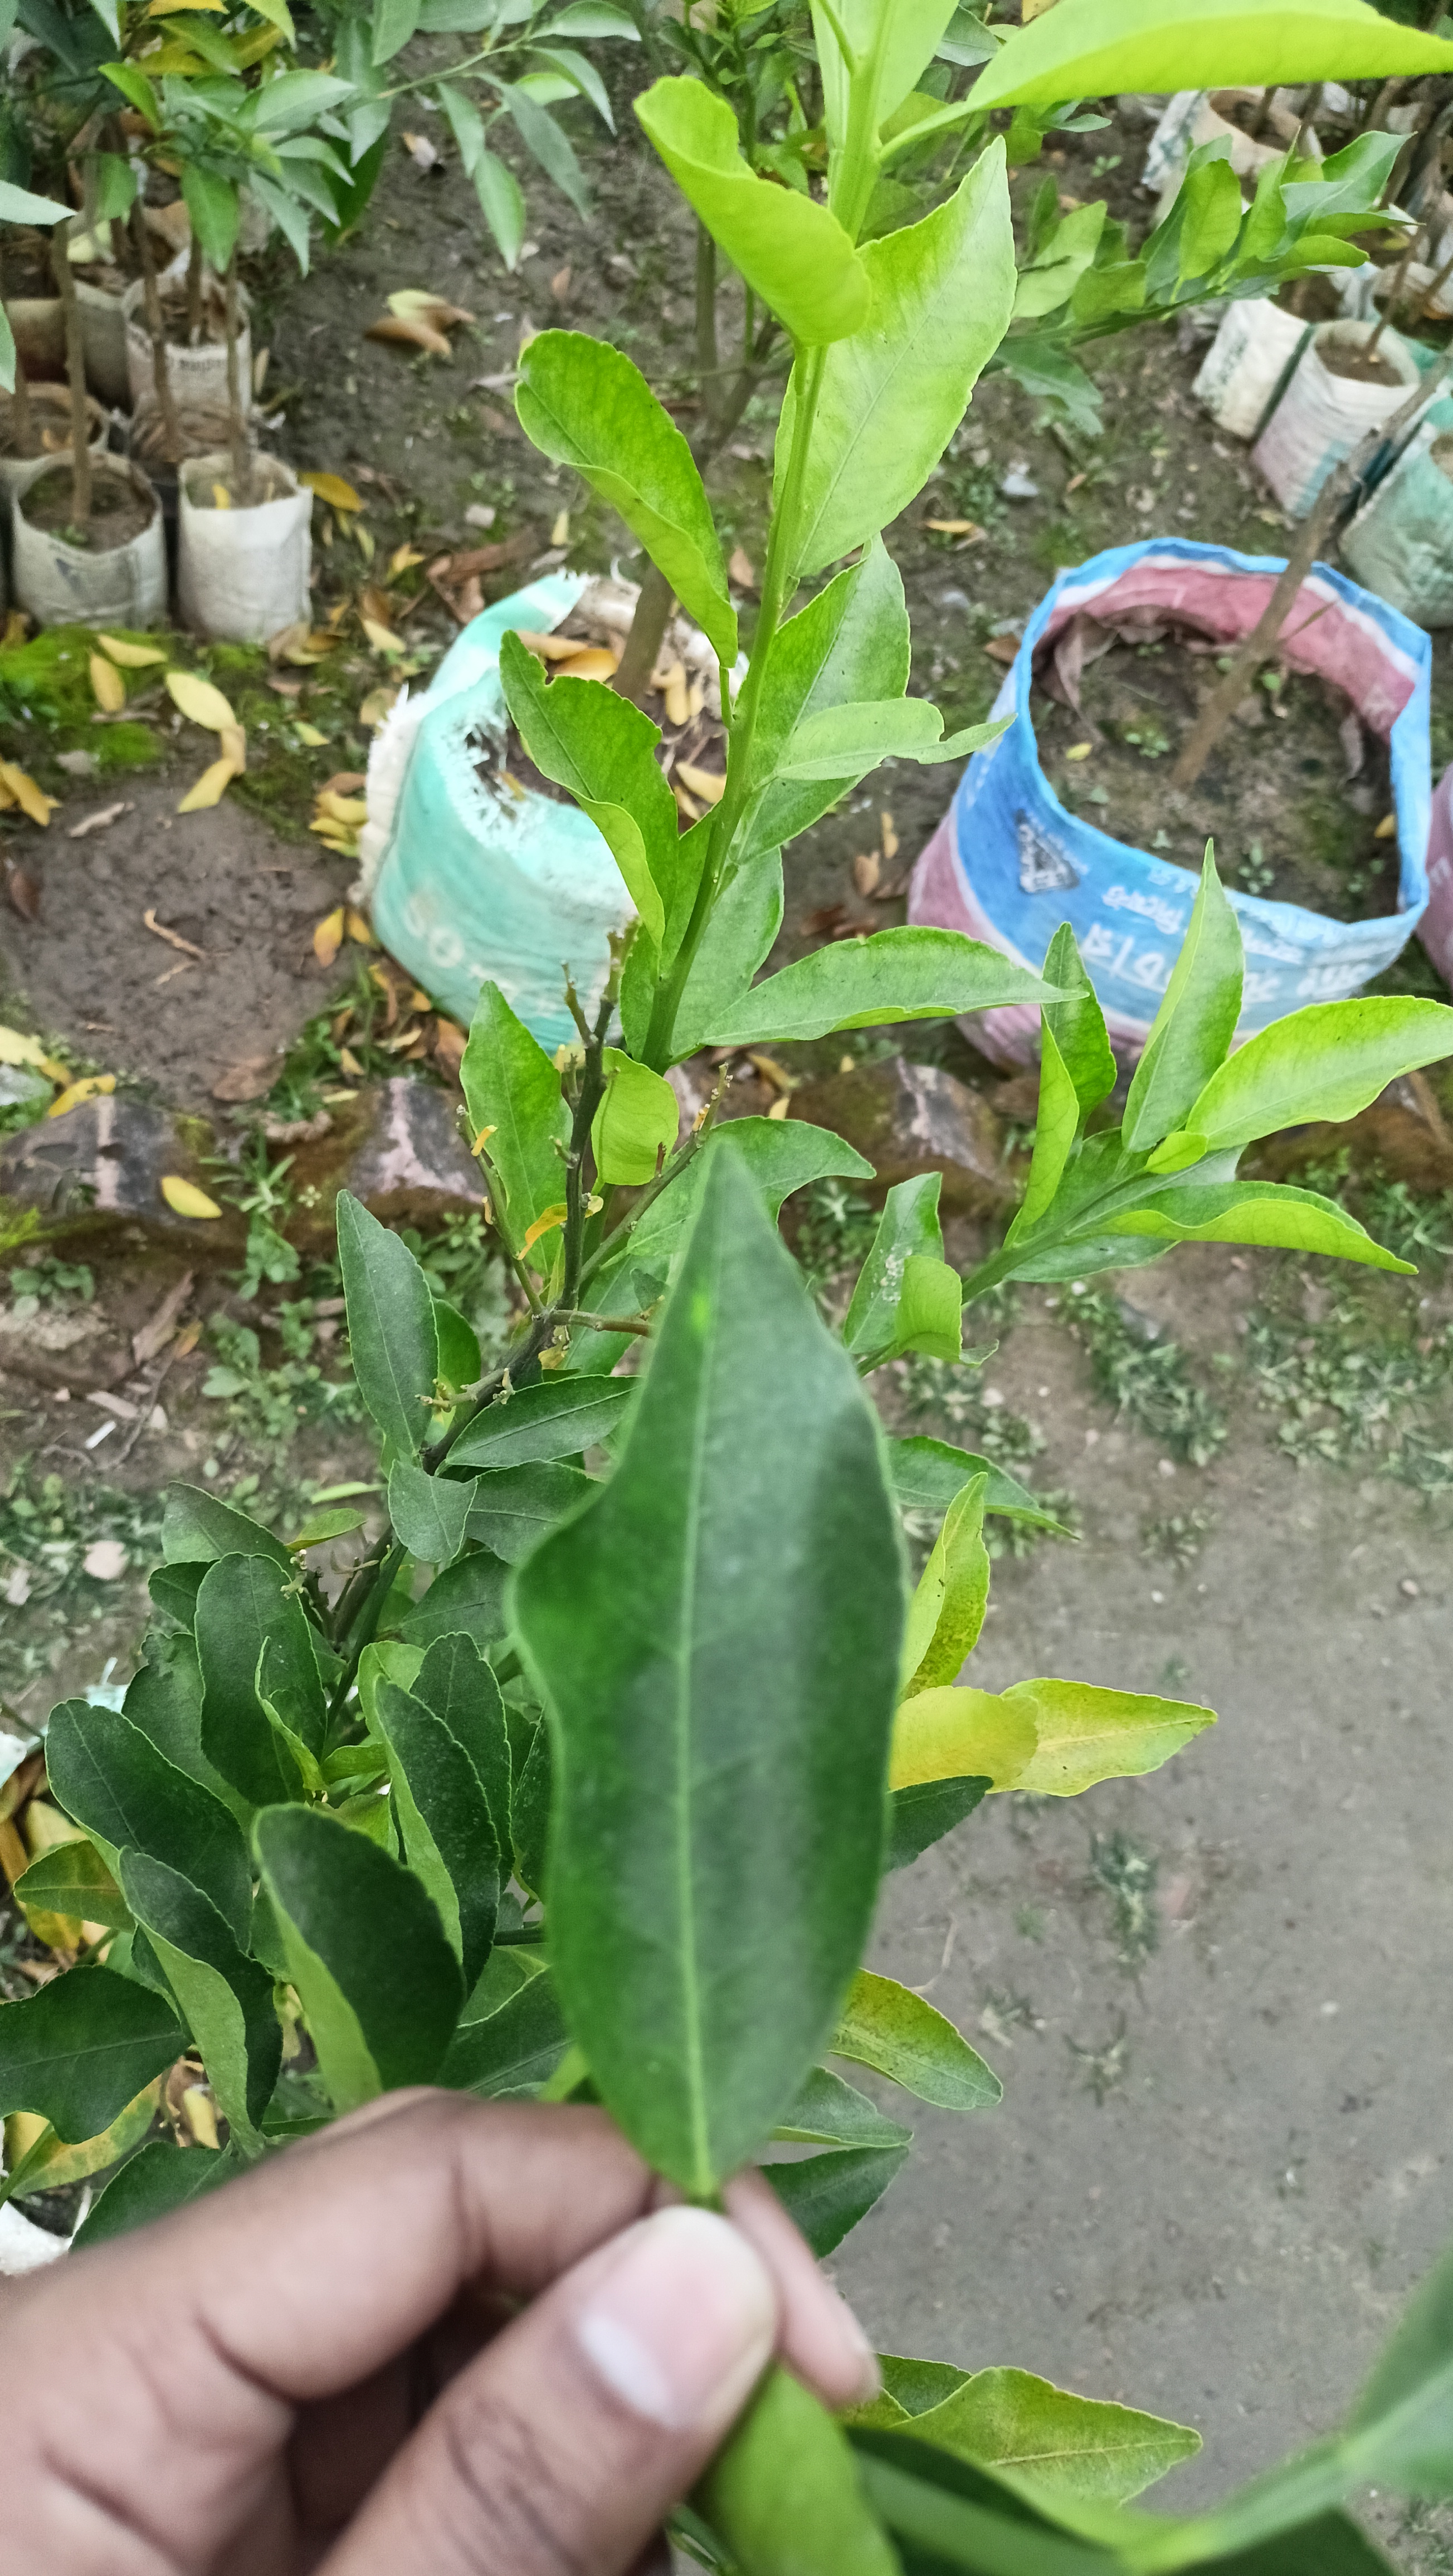
Mandarin leaf variety: Darjeling